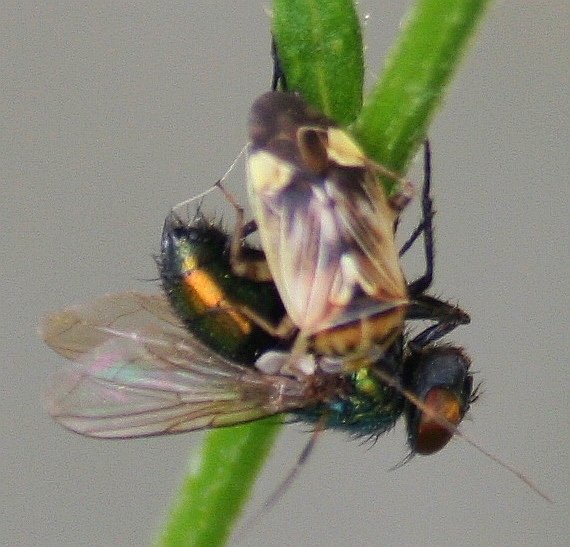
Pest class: lygus_bug